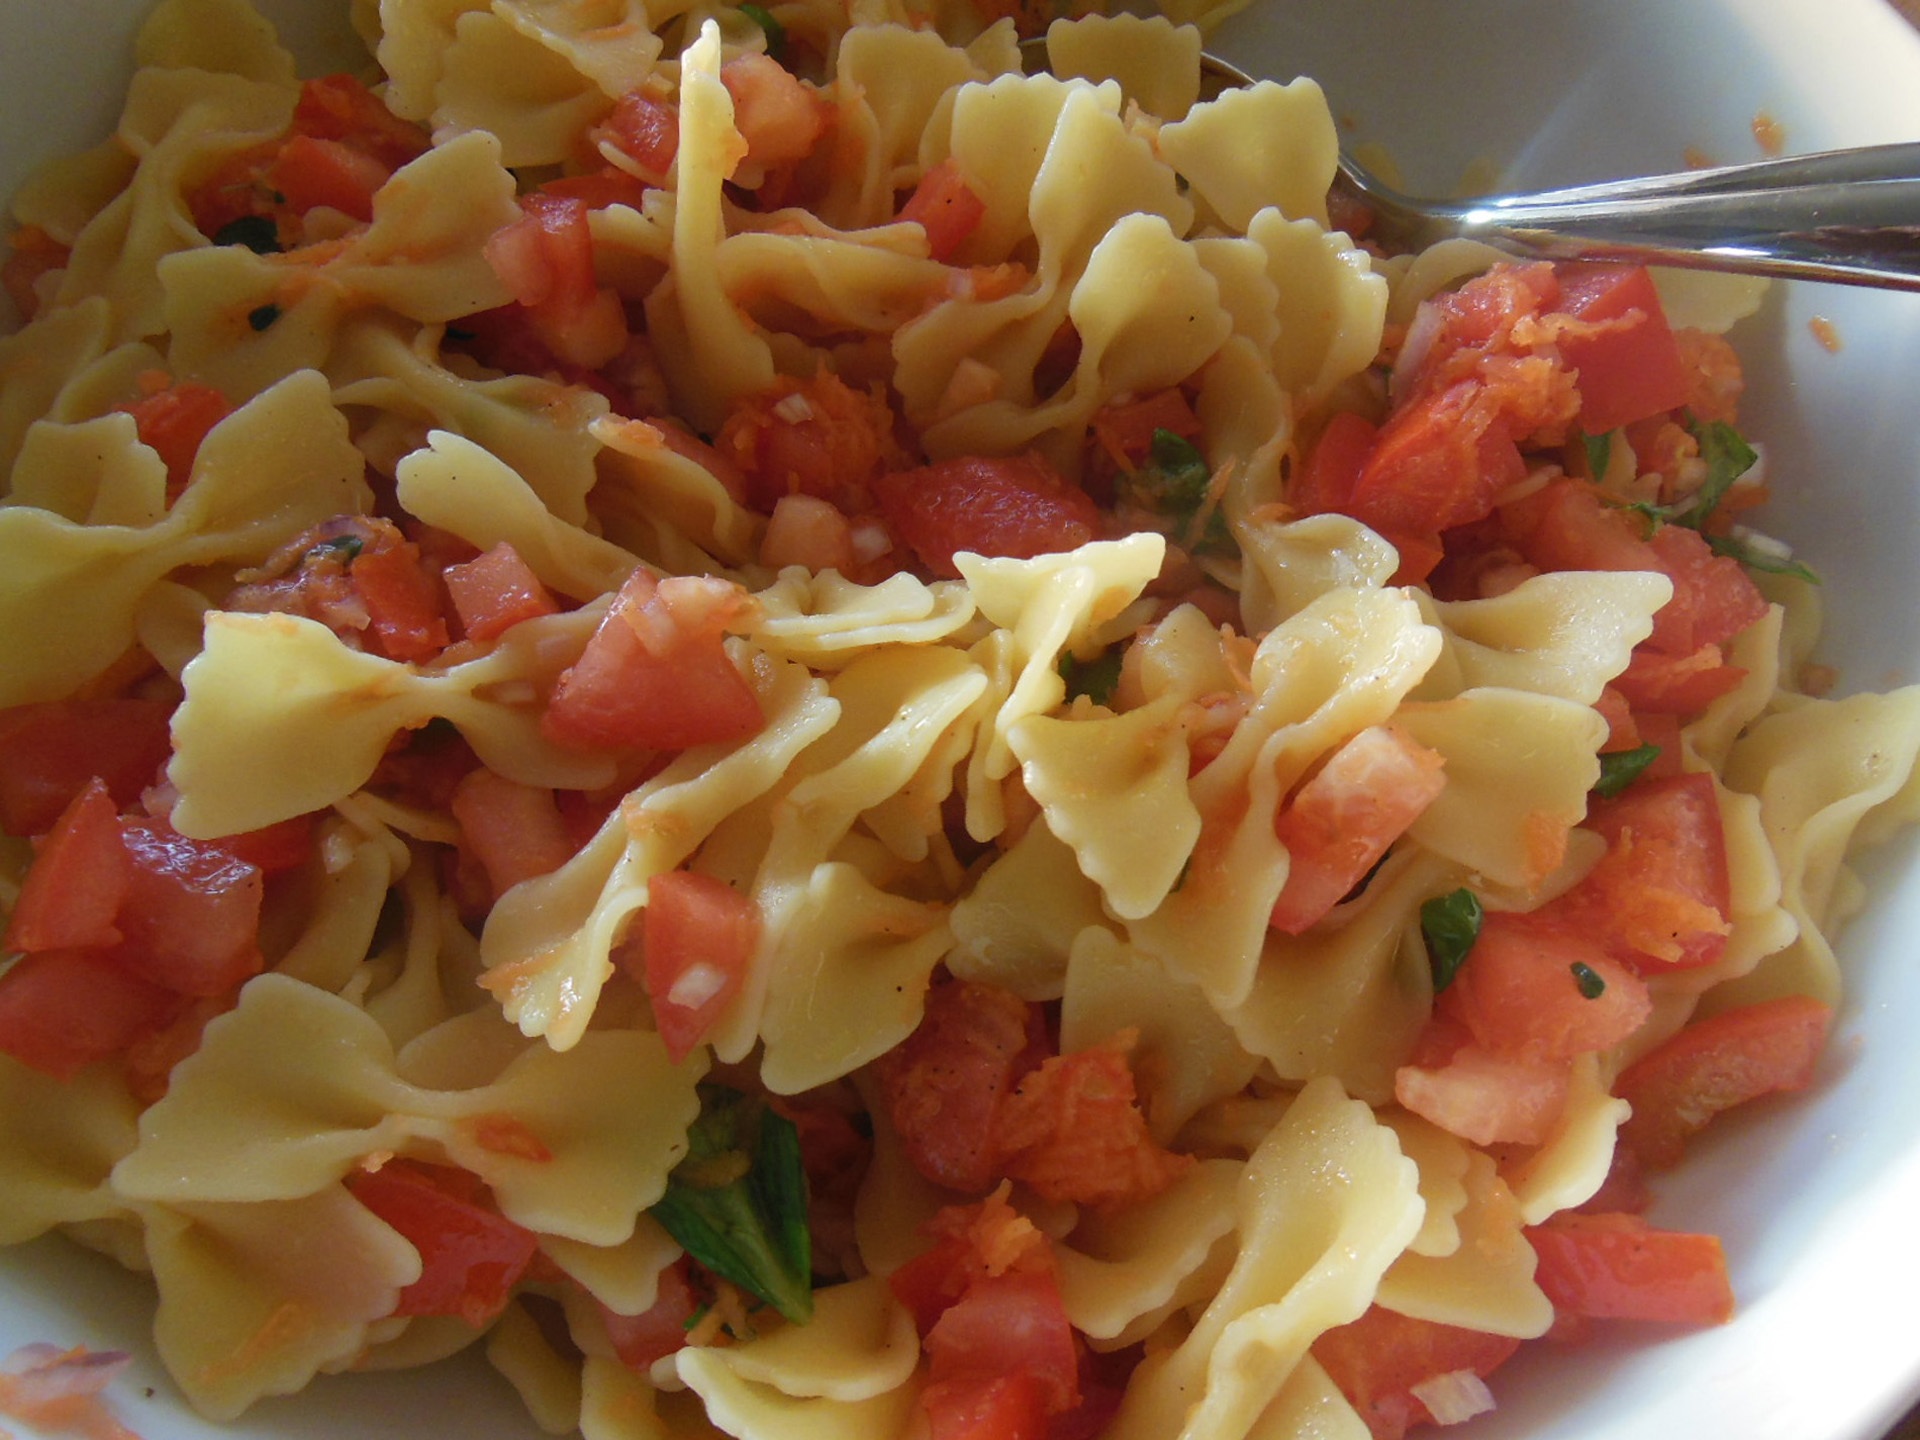
dish, food, salad, produce, eat, lunch, cuisine, pasta, noodles, tomatoes, vegan, vegetarian, penne, spaghetti, pasta salad, italian, italian food, carbonara, fettuccine, european food, pappardelle